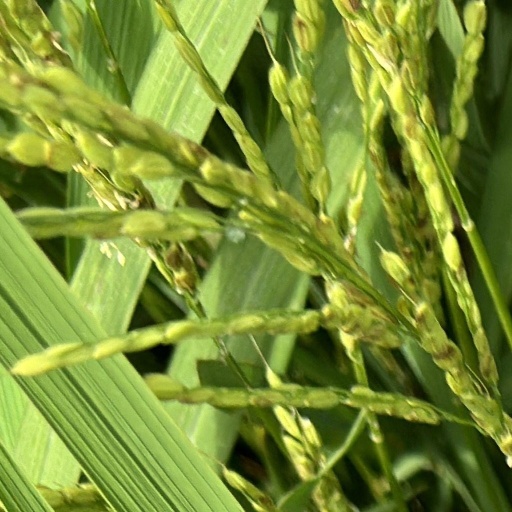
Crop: rice